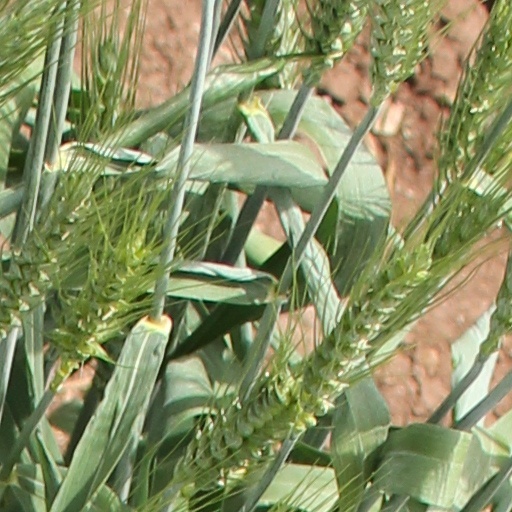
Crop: wheat